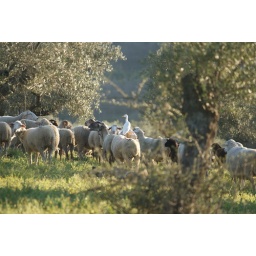
Sheep in the field next to our house, grazing, an Egret is also sitting on the back of the sheep!